John Lowell Jr. (lawyer)

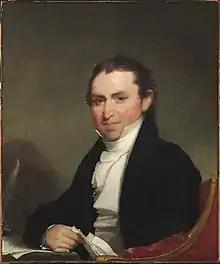
John Lowell Jr., 1769–1840

John Lowell Jr. (October 6, 1769 – March 12, 1840) was an American lawyer and influential member of the Federalist Party in the early days of the United States of America.